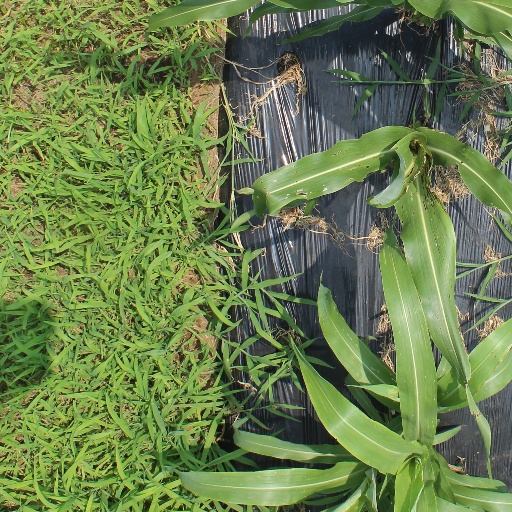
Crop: sorghum